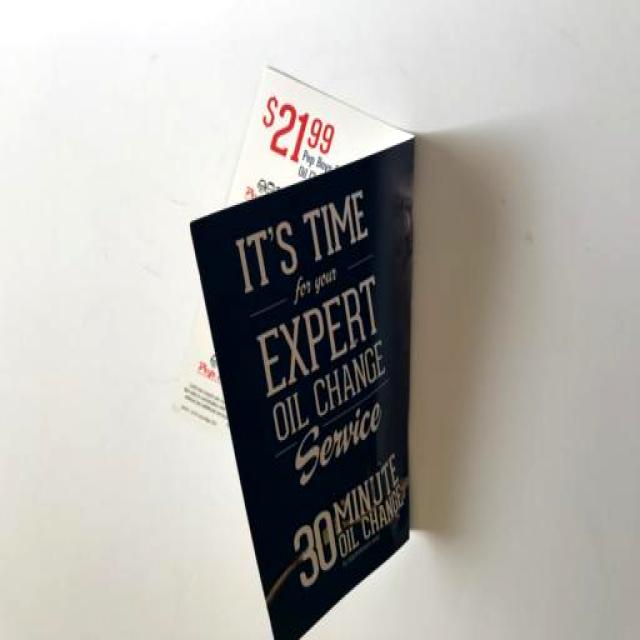
Label: Paper